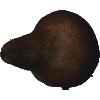
Label: pear_kaiser